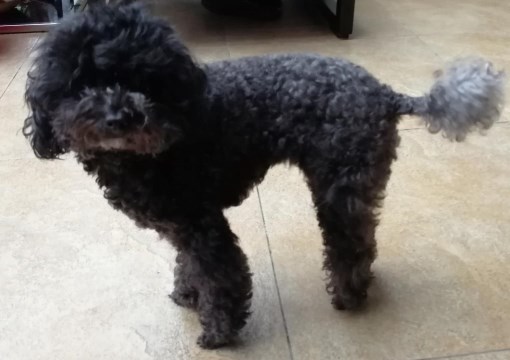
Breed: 2925-n000114-toy_poodle